Thirumazhapadi Vaidyanathaswami Temple

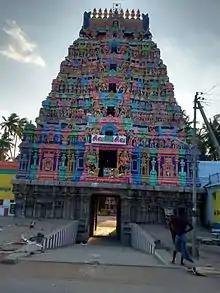

is a Hindu temple located at Thirumazhapadi in Ariyalur district, Tamil Nadu, India. The temple is dedicated to Shiva, as the moolavar presiding deity, in his manifestation as Vaidyanathaswami. His consort, Parvati, is known as Sundarambikai. The historical name of the place is Mazhuvadi.